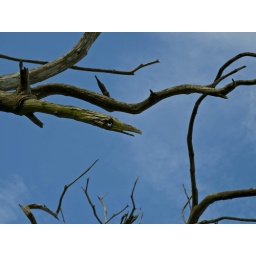
bird in tree